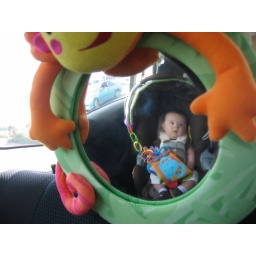
monkey in the mirror